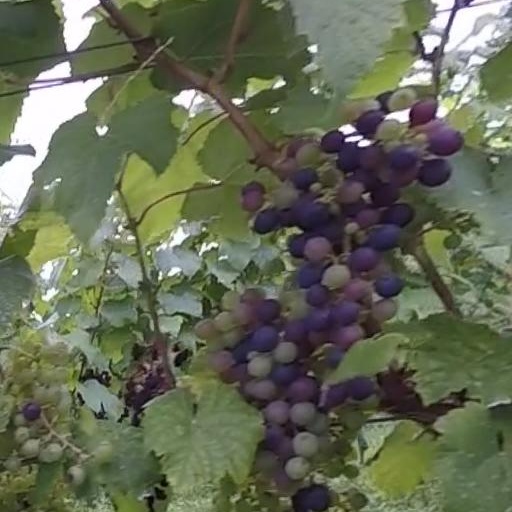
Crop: grape